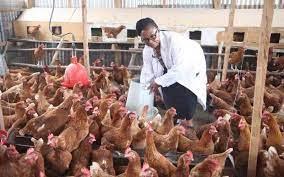
Mtaalamau wa mifugo akiwapatia kuku kienyeji madini na virutubisho mbalimbali, zitakazowasaidia kutaga mayai mengi kwa wingi na hatimaye mfugaji aweze kupata vifaranga vingi.